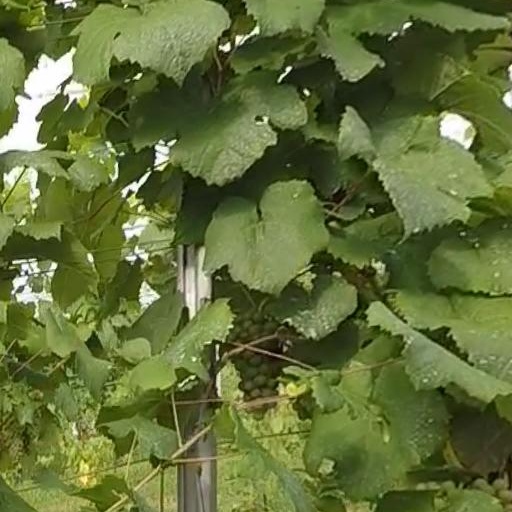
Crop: grape